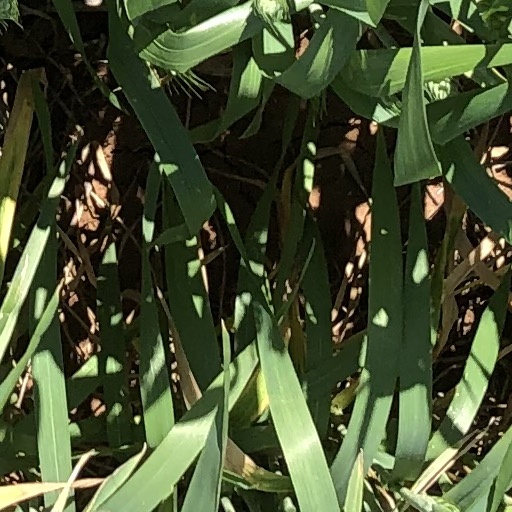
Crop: wheat